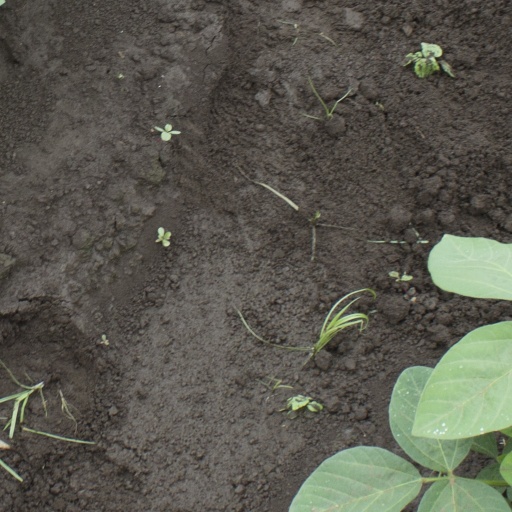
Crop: soybean